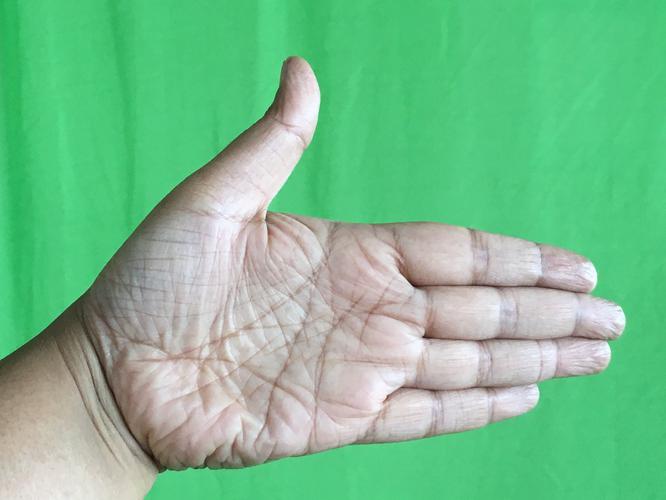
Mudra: Ardhachandran
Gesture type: single_hand